Jack Caffery (runner)

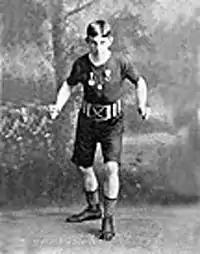
Jack Caffery.

John Peter Caffery (May 21, 1879 – February 12, 1919) was a Canadian track and field athlete who competed in the marathon at the 1908 Summer Olympics where he finished in 11th place. Caffrey was also a two-time champion of the Boston Marathon. He won with a time of 2:39:44.4 in 1900 and with a time of 2:29:23.6 in 1901, both of which were course records for the then 25-mile course.